Filbert Street (San Francisco)

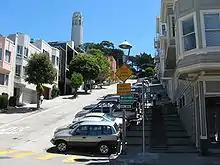
Looking east up Filbert Street toward Coit Tower

Filbert Street is an east–west street on the north side of San Francisco, California. Its western end is at Lyon Street on the east edge of The Presidio and, spanning eastward, it crosses several large thoroughfares, including Van Ness Avenue and Columbus Avenue, and ends its drivable length at Kearny Street, on Telegraph Hill below Coit Tower. East of Kearny Street, it becomes a series of pedestrian step streets and walkways, with the exception of a small parking area west of Sansome Street. The most notable section of this part of Filbert Street is the Filbert Street Steps, running down the east side of Telegraph Hill. The easternmost length of Filbert Street is a walkway through Levi's Plaza ending at The Embarcadero.